New Eyes for the Needy

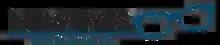
New Eyes official website logo

New Eyes for the Needy is a non-profit organization started in 1932 as New Eyes (incorporated 1948) and based in Short Hills, New Jersey, which provides people in the United States with eyeglasses and sends recycled eyeglasses to needy people overseas.